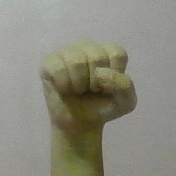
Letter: saad